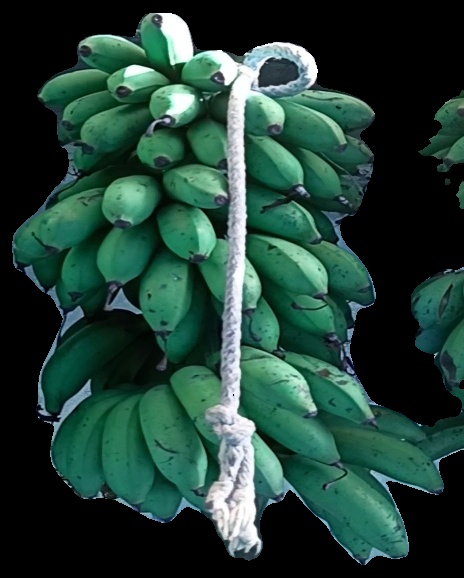
Variety: rasbale
Grade: grade2